Description de l'Égypte

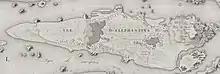
Map of Île d'Éléphantine from Description de l'Egypte. Published in 1809

"Description" showed Egypt as a land open for the taking, representing France as the well-intended caretakers who were working to document and preserve Egypt’s wealth and history. This set precedence for later conquests by Europeans into non-European territories. It established a reputation of historical interest and caregiving to maintain power over the people in their colonies and their resources.